Oliver Wakeman

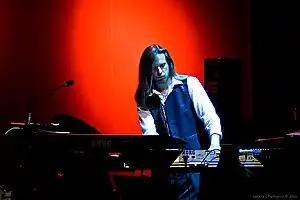
Wakeman performing with Yes (1 December 2010)

Oliver Wakeman (born 26 February 1972) is an English musician and composer. He was a member of Yes from 2009 to 2011, filling the role of keyboardist previously held by his father, Rick Wakeman.